Insect collecting

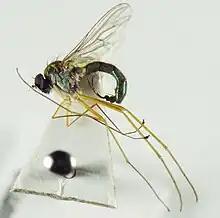
Sciapus nervosus glued to a card point

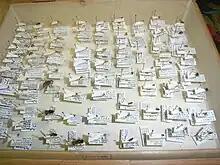
Diptera mounted on card points

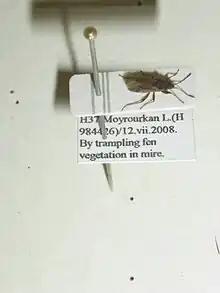
A carded bug

"Pokémon" creator Satoshi Tajiri's childhood hobby of insect collecting is the inspiration behind the popular video game series.